Sarah Gorelick

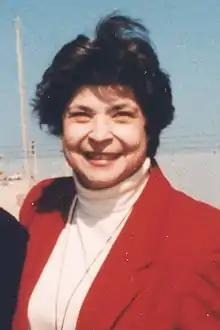
Ratley in 1995

Sarah Ratley ( Gorelick; August 30, 1933 – March 17, 2020) was an American pilot and one of the Mercury 13 female astronauts group.